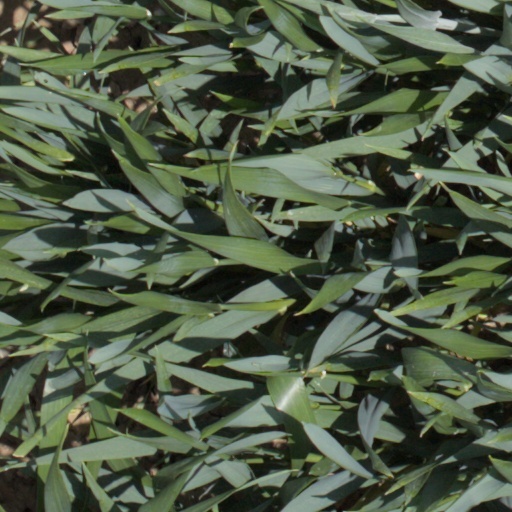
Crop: wheat